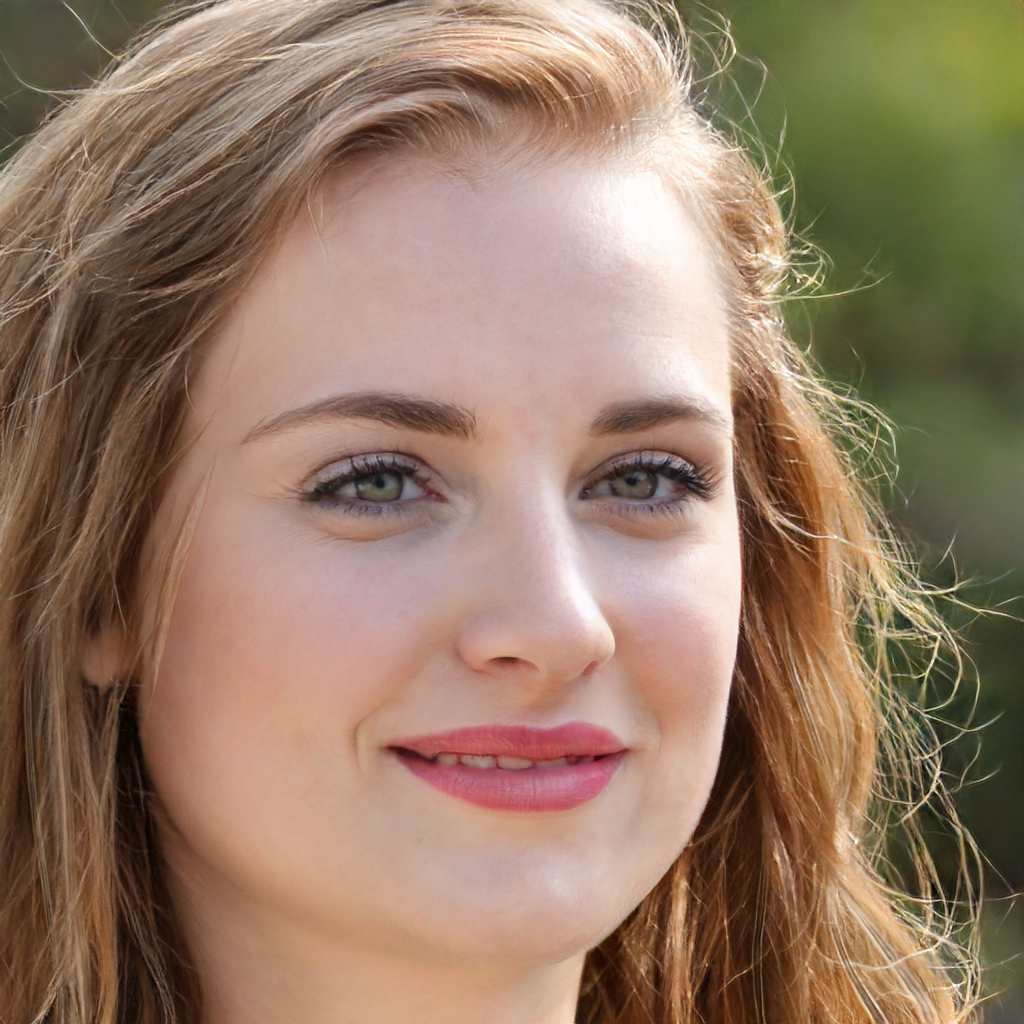
Gender: Female